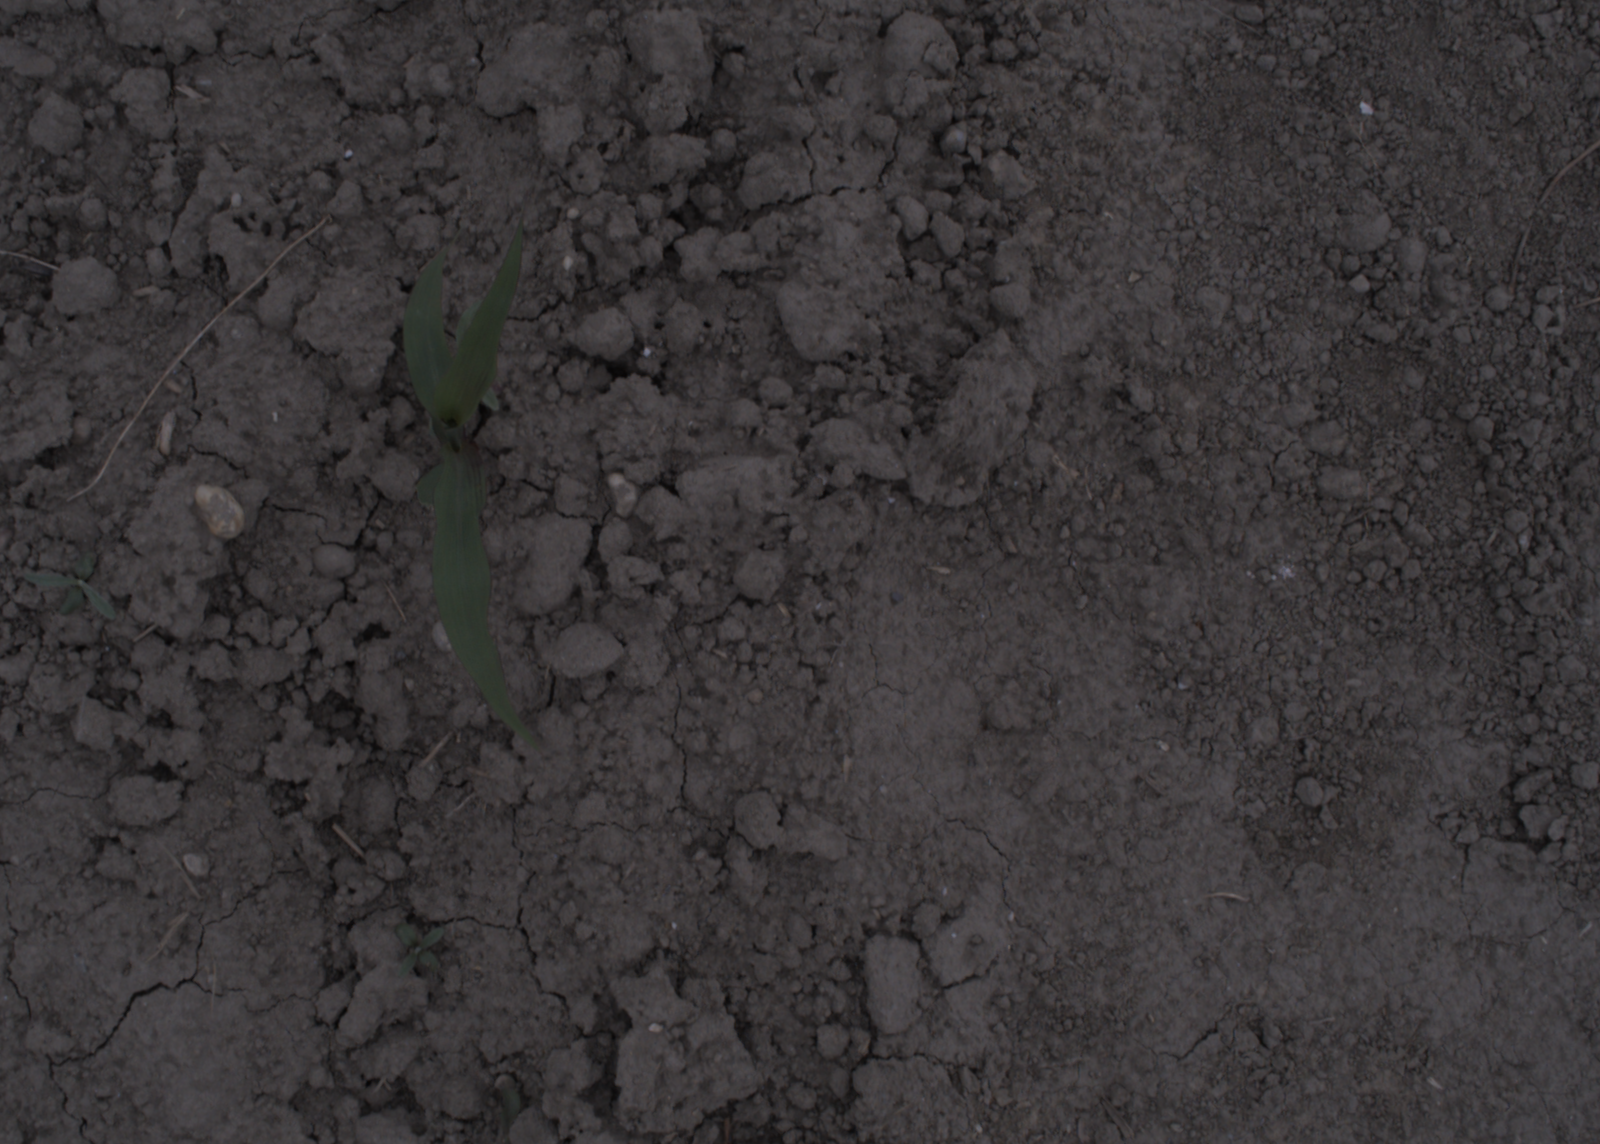
Capture date: 17.08.2020 10:36:30
Weather: cloudy
Wind: light
Seeding date: 21.07.2020
Plant canopy height (mm): 910